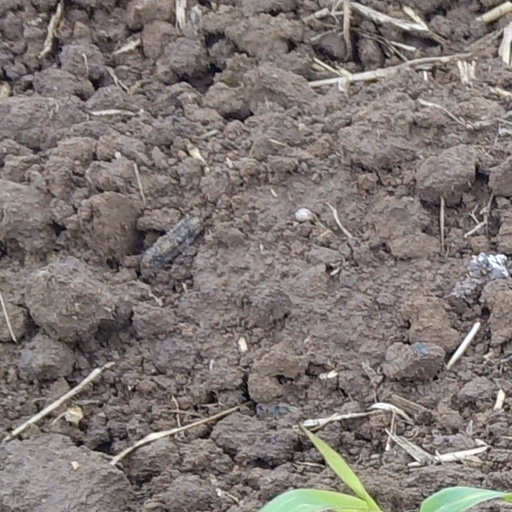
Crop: wheat